Holy water

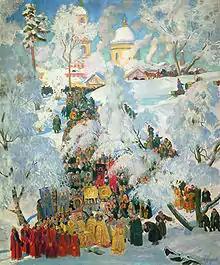
"Great Blessing of Waters" by Boris Kustodiev, 1921

In his book "The Externals of the Catholic Church", originally published in 1917, Fr. John F. Sullivan writes: